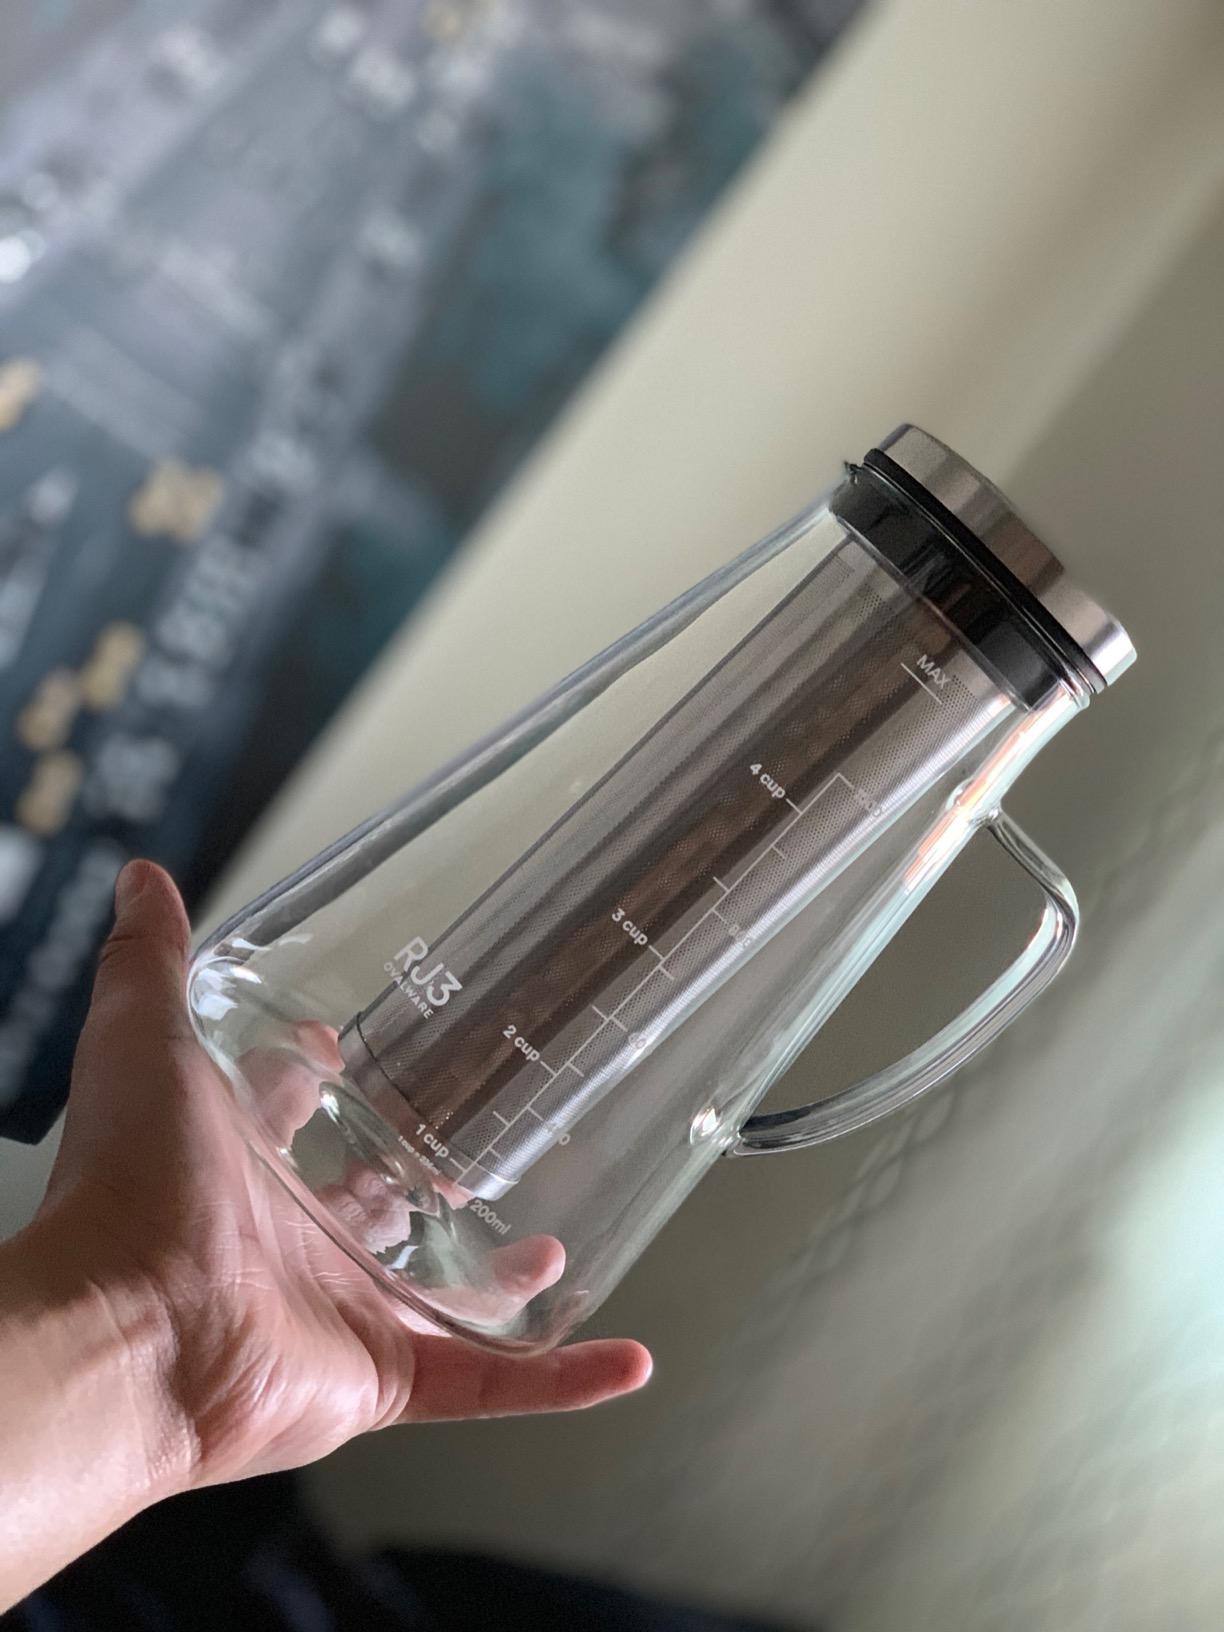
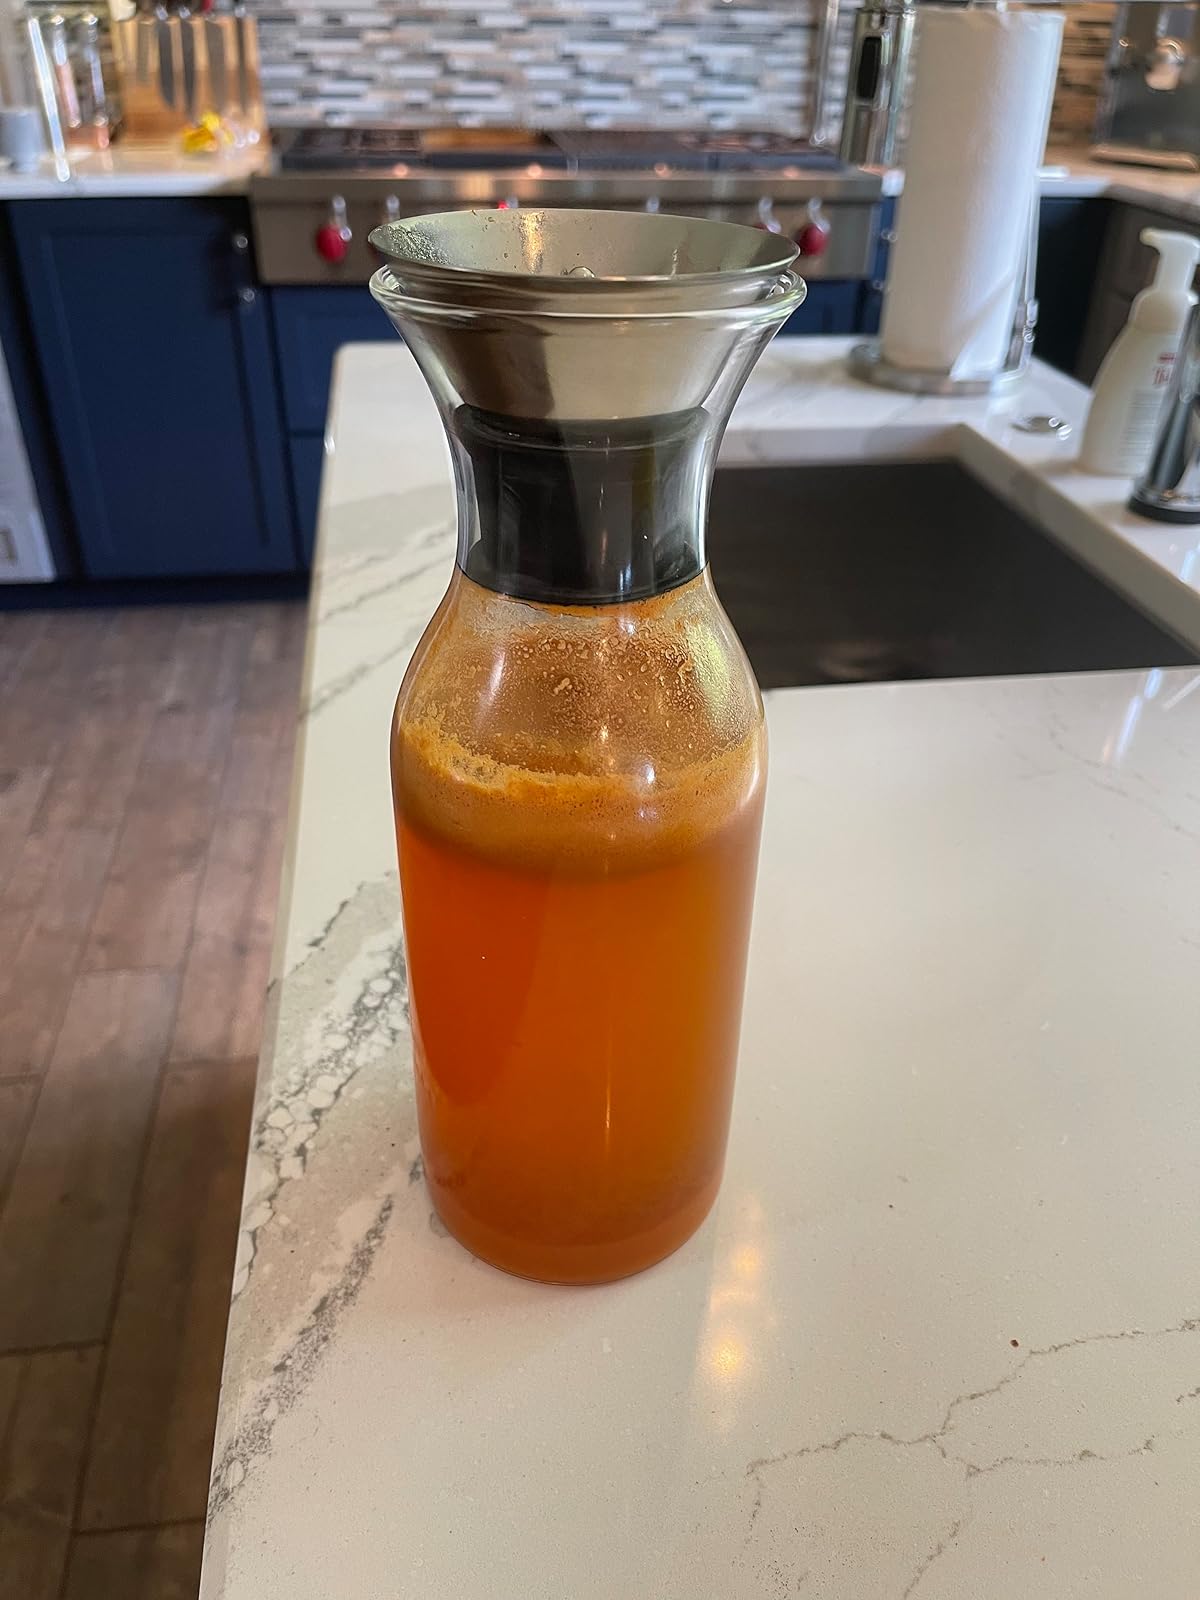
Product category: items_tea
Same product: no